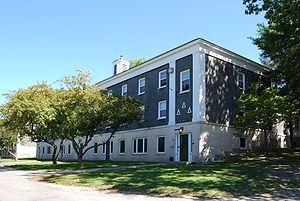
Union College est une école privée, non confessionnelle, dans le domaine des Arts et des Lettres situé à Schenectady, État de New York. Fondé en 1795, Union College devint le premier collège dont la charte ait été accordée par les Régents de l'Université de l'État de New York.